Superhot

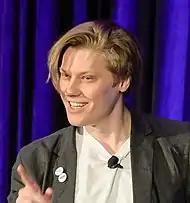
Game designer Piotr Iwanicki presents on "Superhot" development at the 2016 Game Developers Conference.

"Superhot" was originally developed for the 2013 7 Day FPS Challenge, held that August, in which teams of programmers were given a week to develop complete, functional prototypes of games. "Superhot" director Piotr Iwanicki stated that he was in part inspired by the Flash game "Time4Cat", in which the player controls a cat trying to collect food on a busy road intersection; time only moves when the player moves the cat. The team also took inspiration from the music video for the 2013 song "Bad Motherfucker" by the Russian band Biting Elbows, which shows a special agent from a first-person perspective escaping from a hostage situation through parkour and gunplay. They combined these ideas for their Challenge prototype. The name of the game is based on how the two words "super" and "hot" best represent the game being "positive" and "intense".